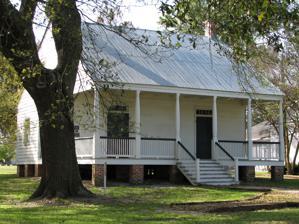
Building: Aillet House
Country: United States of America
Year built: 1830
United States historic place United States historic place Aillet House U.S. National Register of Historic Places The Aillet House in 2007 Show map of Louisiana Show map of the United States Location 845 N. Jefferson Avenue, Port Allen, Louisiana Coordinates 30°27′35″N 91°12′22″W / 30.45972°N 91.20611°W / 30.45972; -91.20611 Area less than one acre Built 1830 ( 1830 ) Architectural style Federal, French Creole MPS Louisiana's French Creole Architecture MPS NRHP reference No. 91001046 Added to NRHP August 9, 1991 Aillet House is a historic plantation in Port Allen, Louisiana , USA. It was built circa 1830 with bousillage . It belonged to Jean Dorville Landry , a sugar planter prior to the American Civil War of 1861–1865. It has been listed on the National Register of Historic Places since August 9, 1991. The building was donated to the West Baton Rouge Museum and moved to their campus in Port Allen. See also Addis Museum National Register of Historic Places listings in West Baton Rouge Parish, Louisiana References